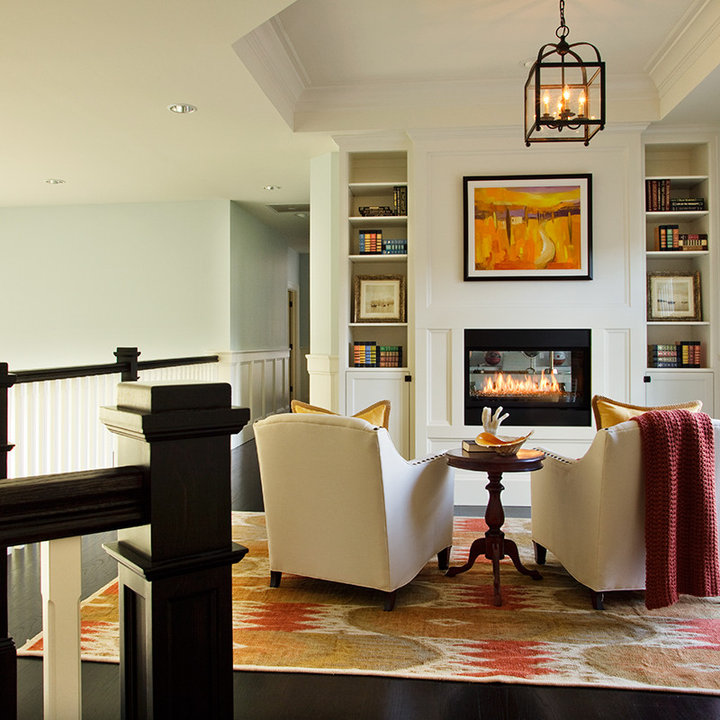
Style: ArtDeco